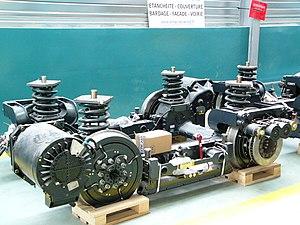
Bogie moteur de Citadis 302, à l'atelier de Lucotte du Tramway Parisien.